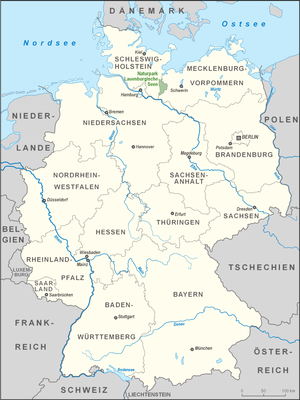
Naturpark Lauenburgische Seen
Naturpark Lauenburgische Seens beliggenhed
Naturpark Lauenburgische Seen blev etableret i 1961, og ligger i Kreis Herzogtum Lauenburg i den sydøstlige del af Slesvig-Holsten, ved grænsen til Mecklenburg-Vorpommern. Naturparken er præget af i det af Weichsel-istiden dannede morænelandskab Schleswig-Holsteinisches Hügelland.